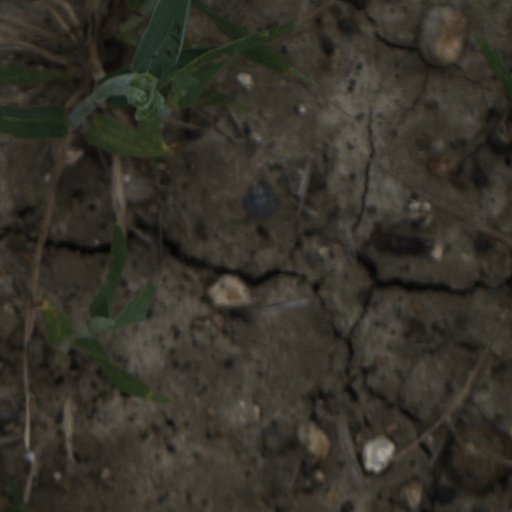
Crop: wheat